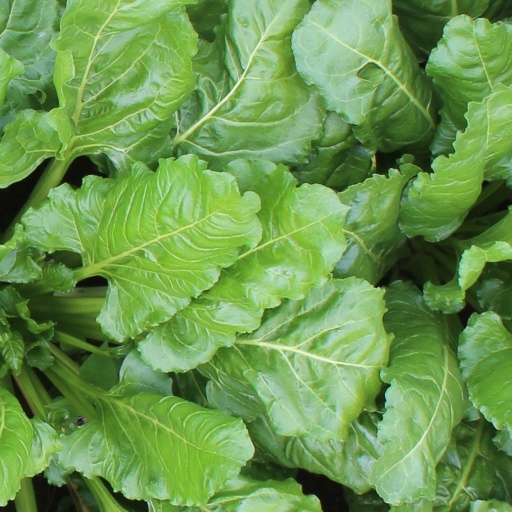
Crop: sugar beet